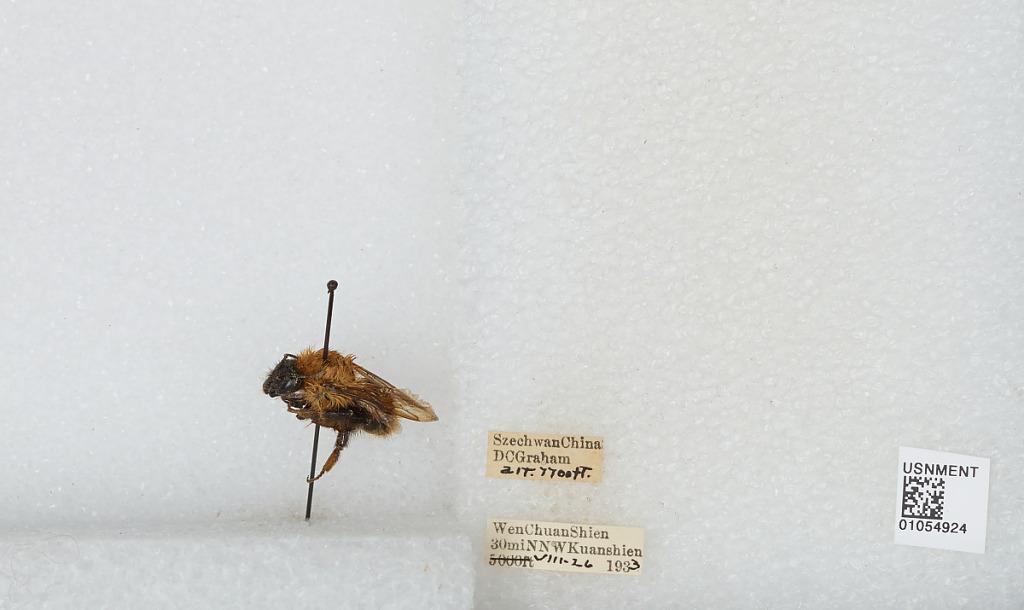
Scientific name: Bombus sp.
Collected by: D. Graham
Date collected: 1933-8-26
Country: China
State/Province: Sichuan
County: Wenchuan Xian
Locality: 30 mi NNW Kuanshien